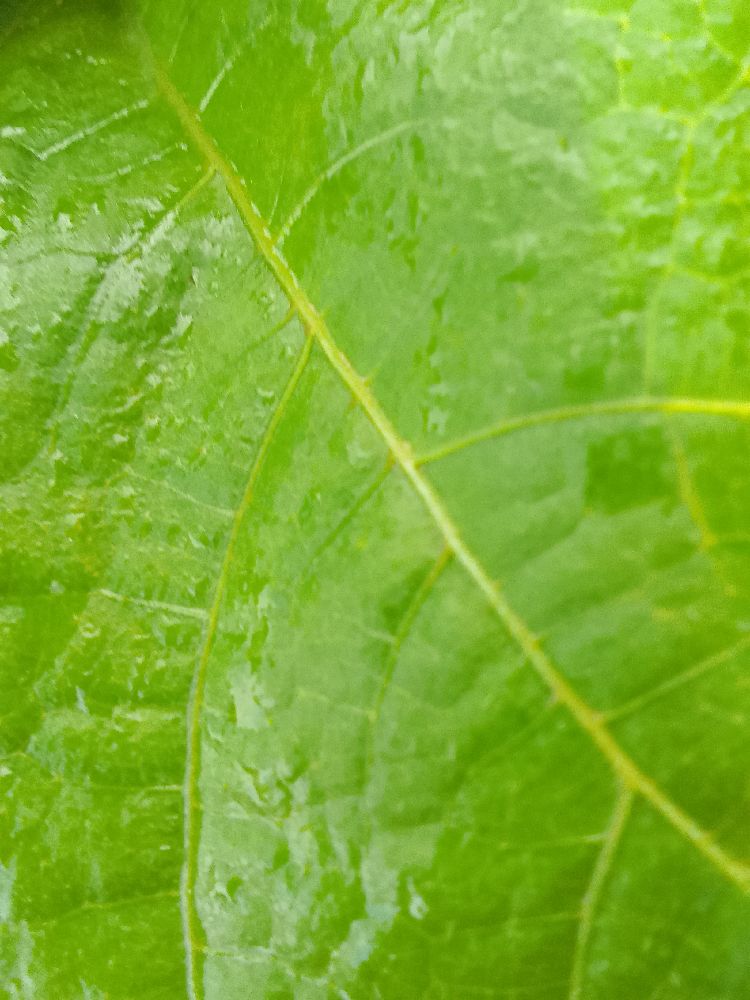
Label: healthy